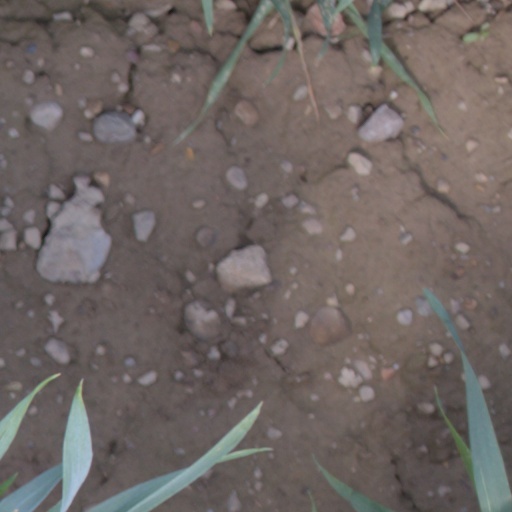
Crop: wheat